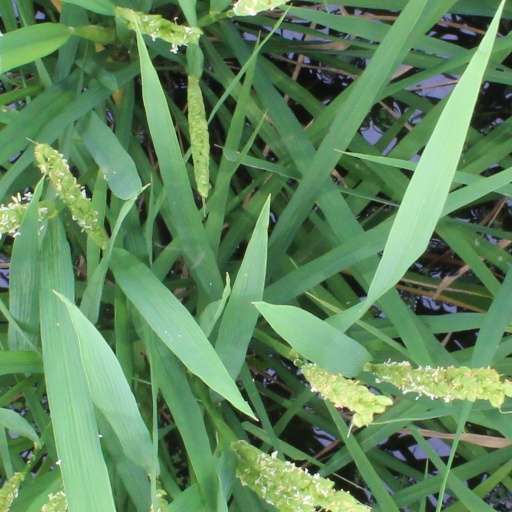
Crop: rice